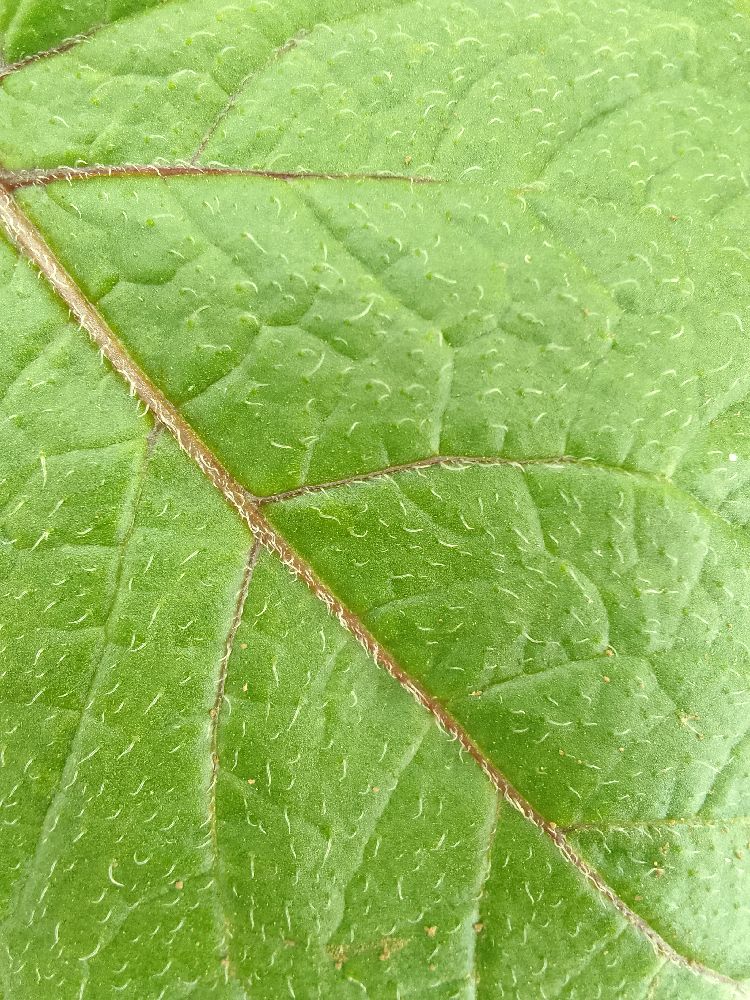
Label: Healthy